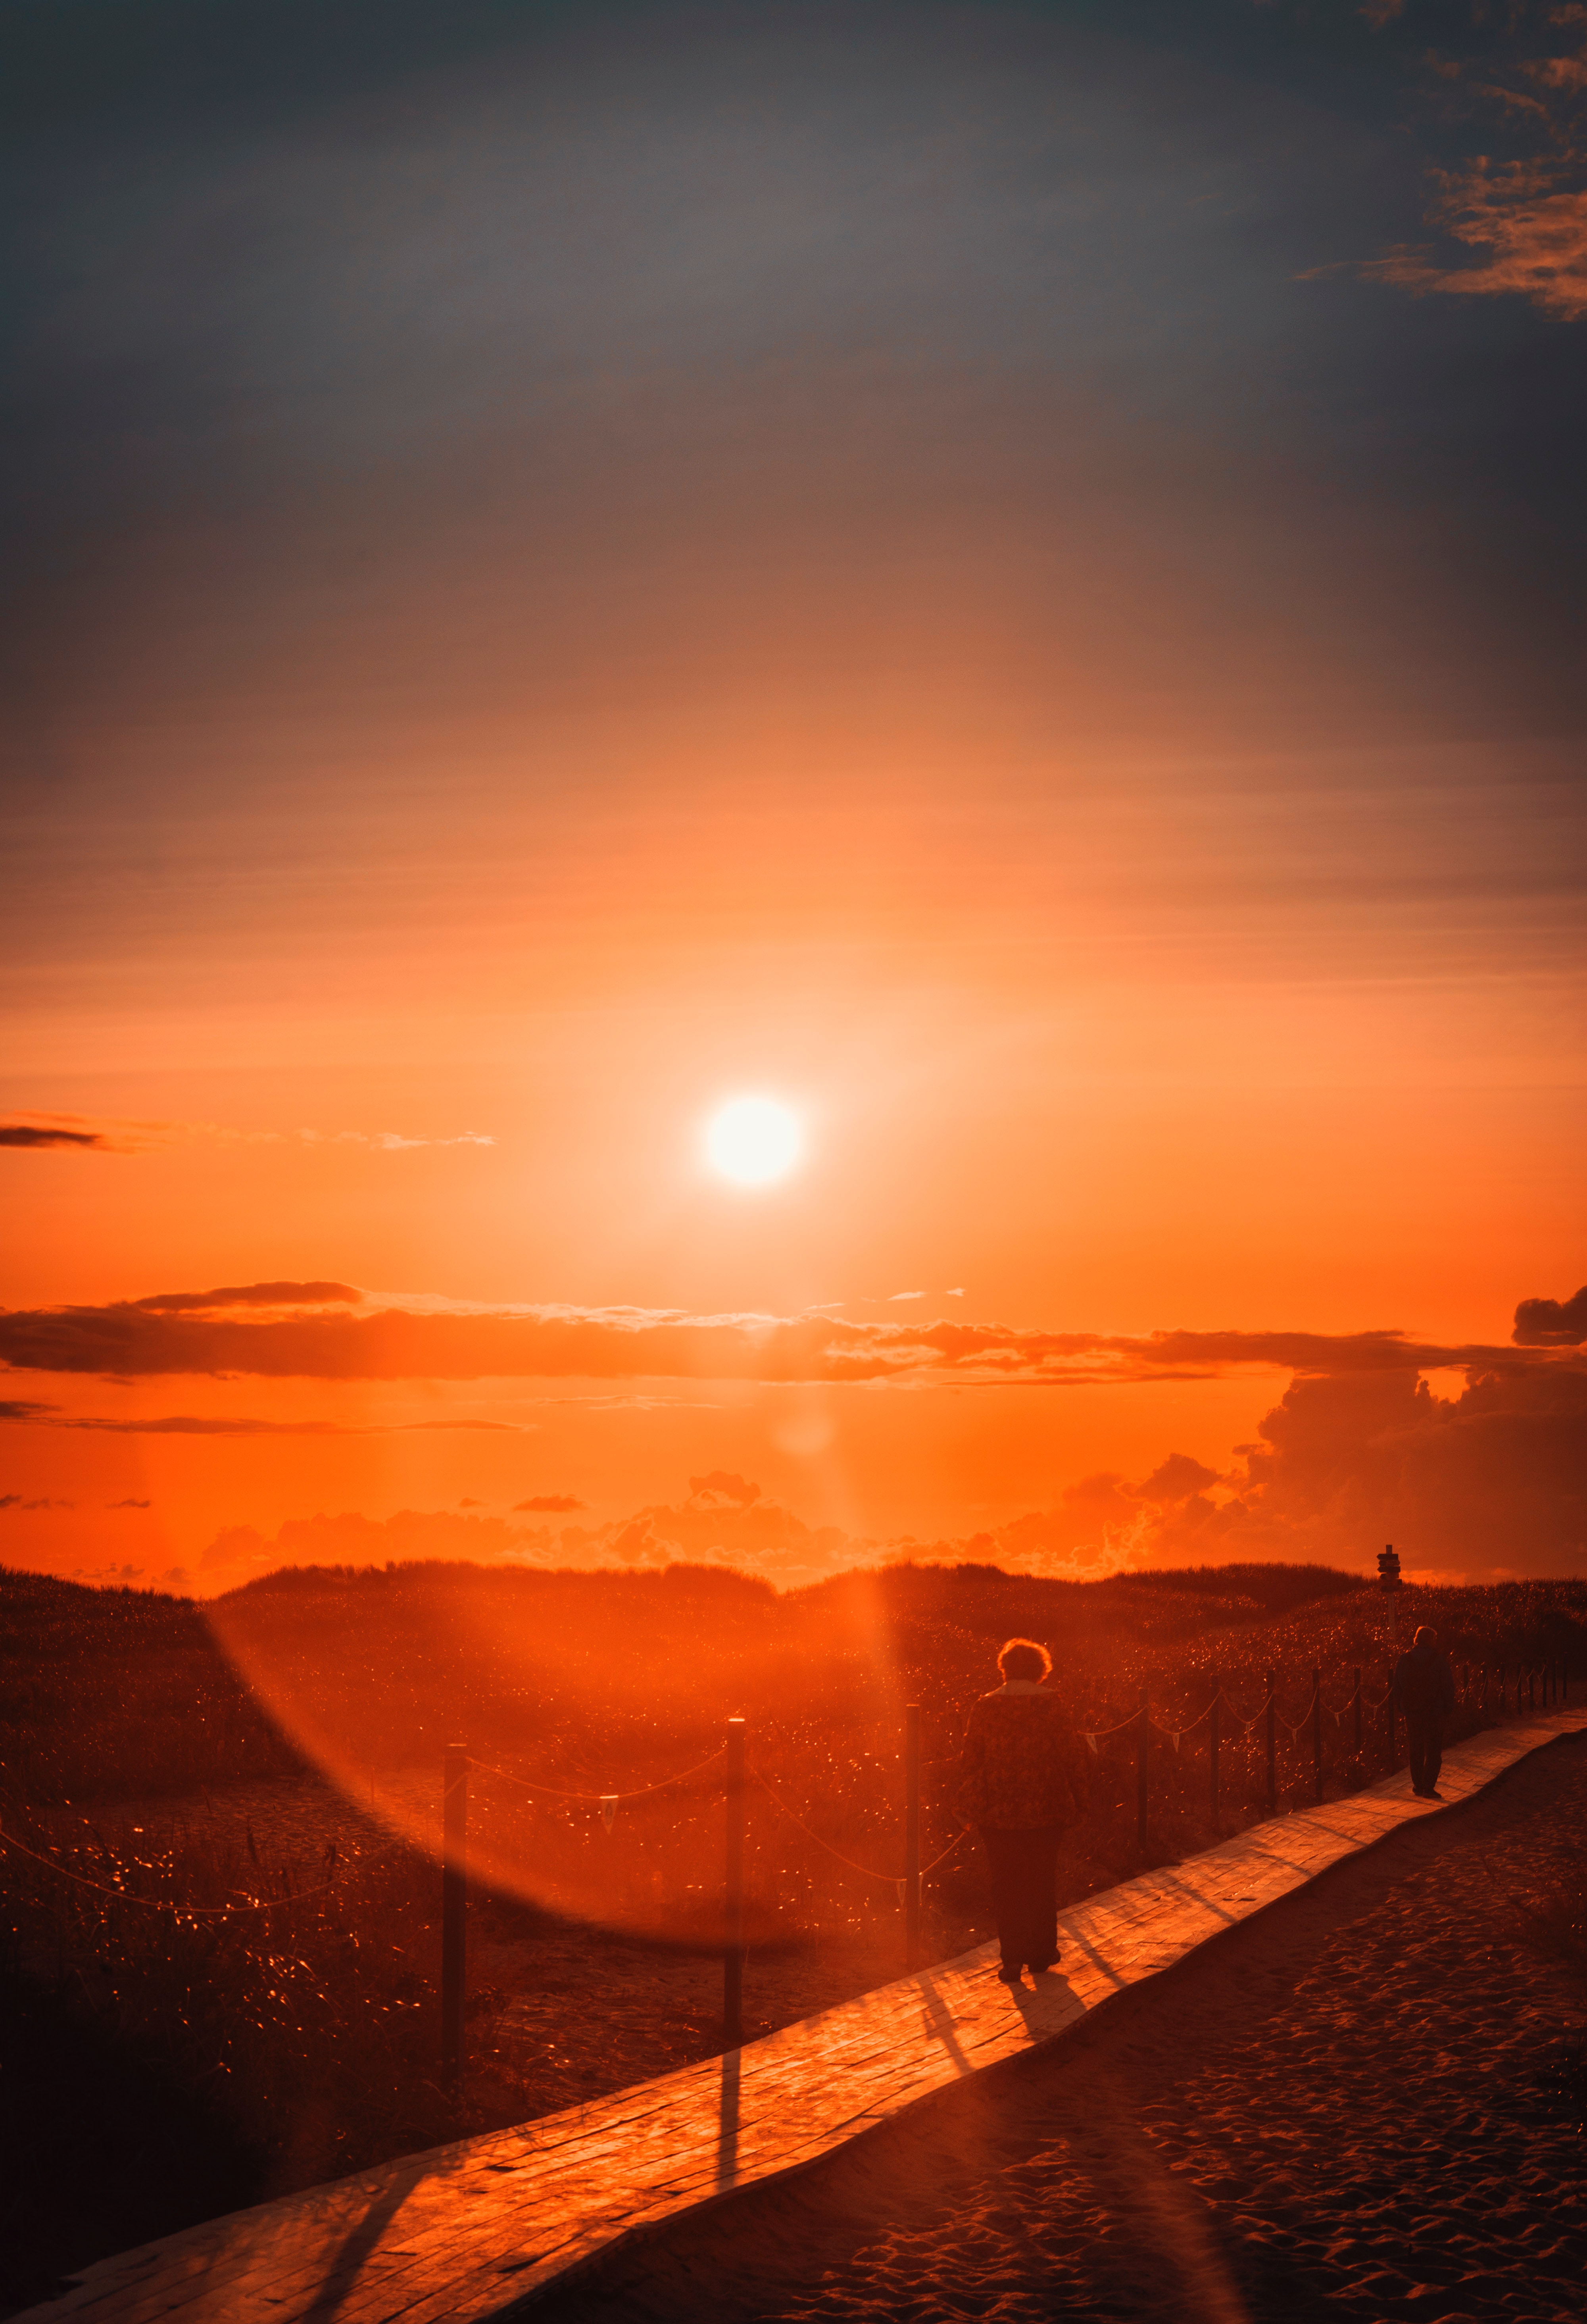
sky, sunrise, afterglow, sunset, horizon, sun, morning, atmospheric phenomenon, red sky at morning, evening, sunlight, atmosphere, cloud, dusk, calm, dawn, landscape, astronomical object, heat